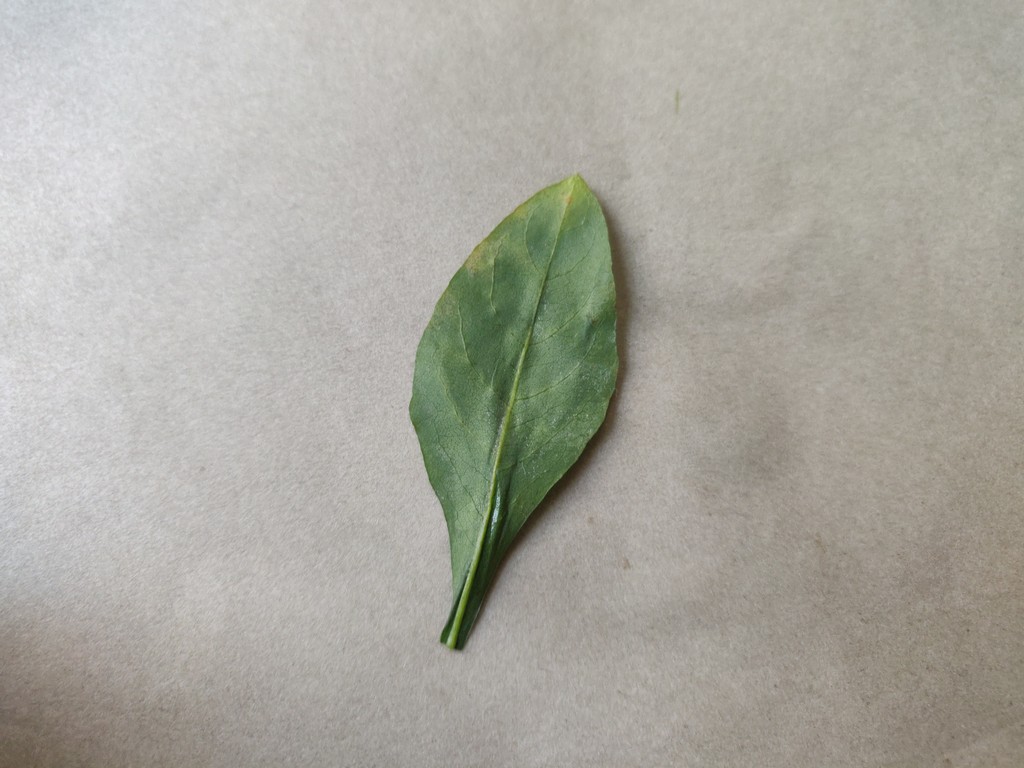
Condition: Unhealthy
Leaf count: single
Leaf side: back